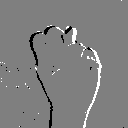
ASL letter: n